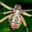
Label: spider